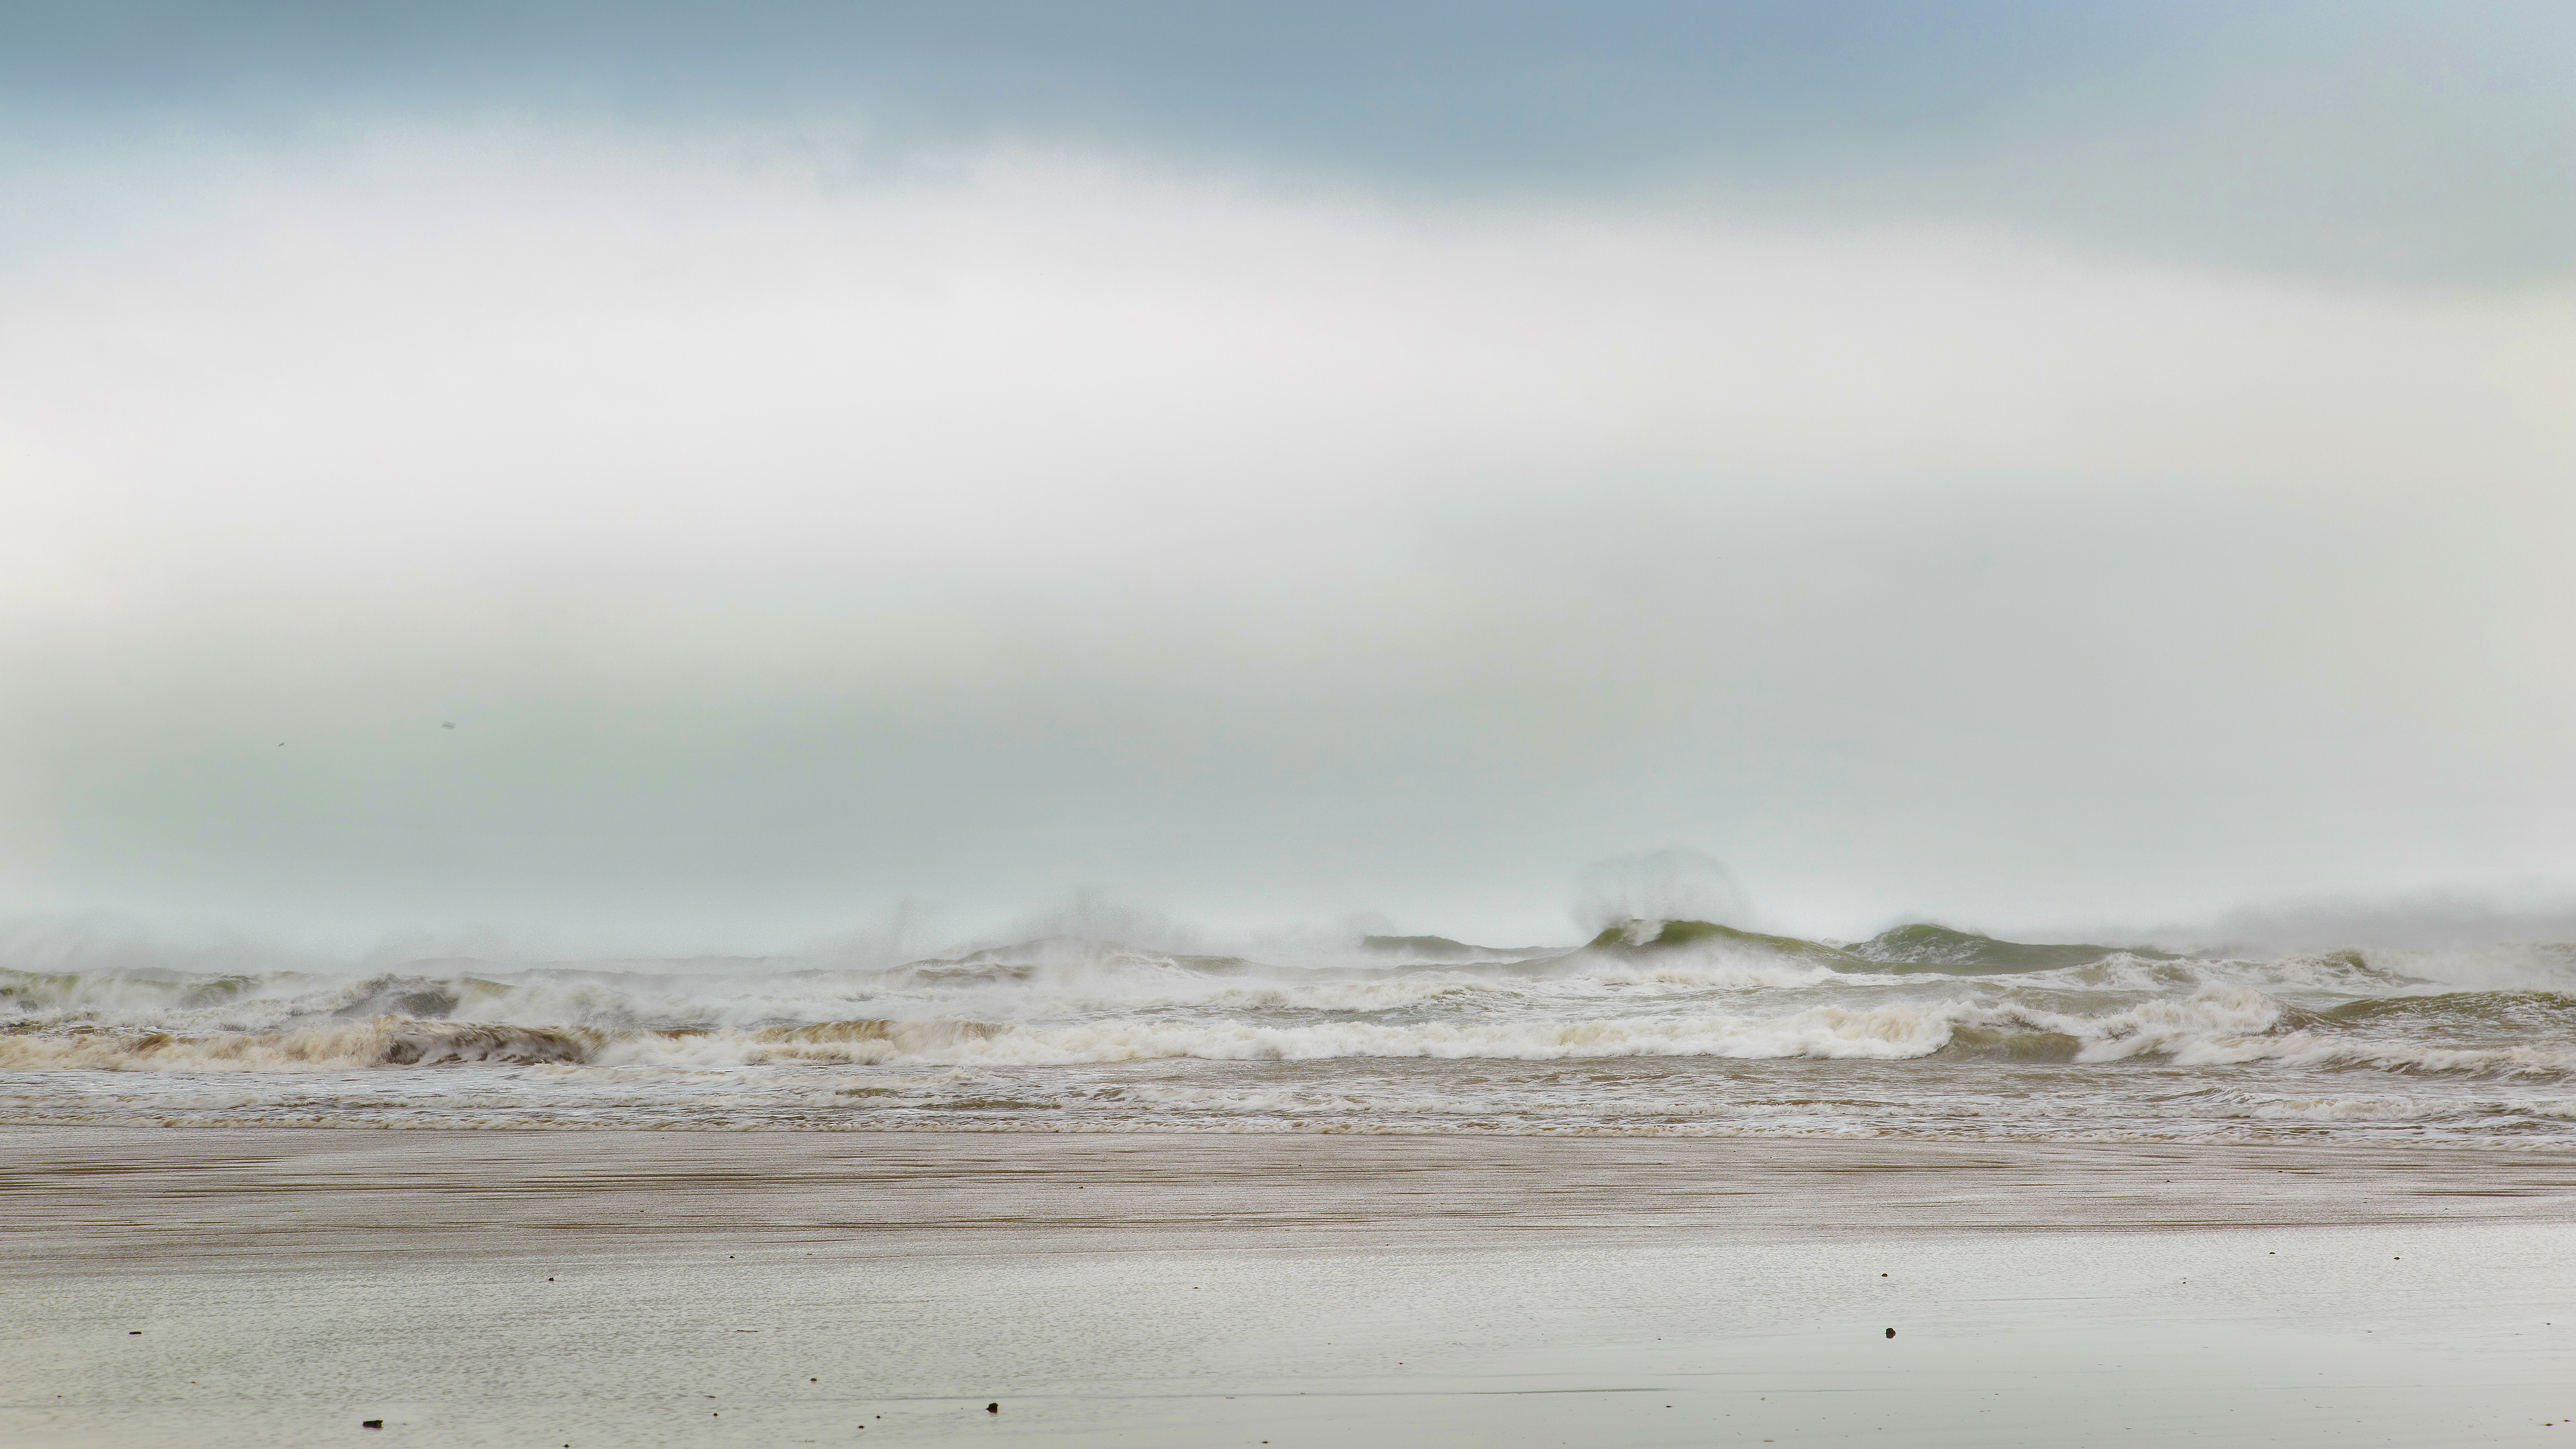
beach, sea, coast, water, sand, ocean, horizon, cloud, sky, mist, morning, shore, wave, wind, canon, seascape, weather, material, body of water, waves, mer, wallpaper, longexposure, waterscape, le, canoneos5dmarkiii, portlanouvelle, canonef2410514lisusm, mudflat, atmospheric phenomenon, wind wave